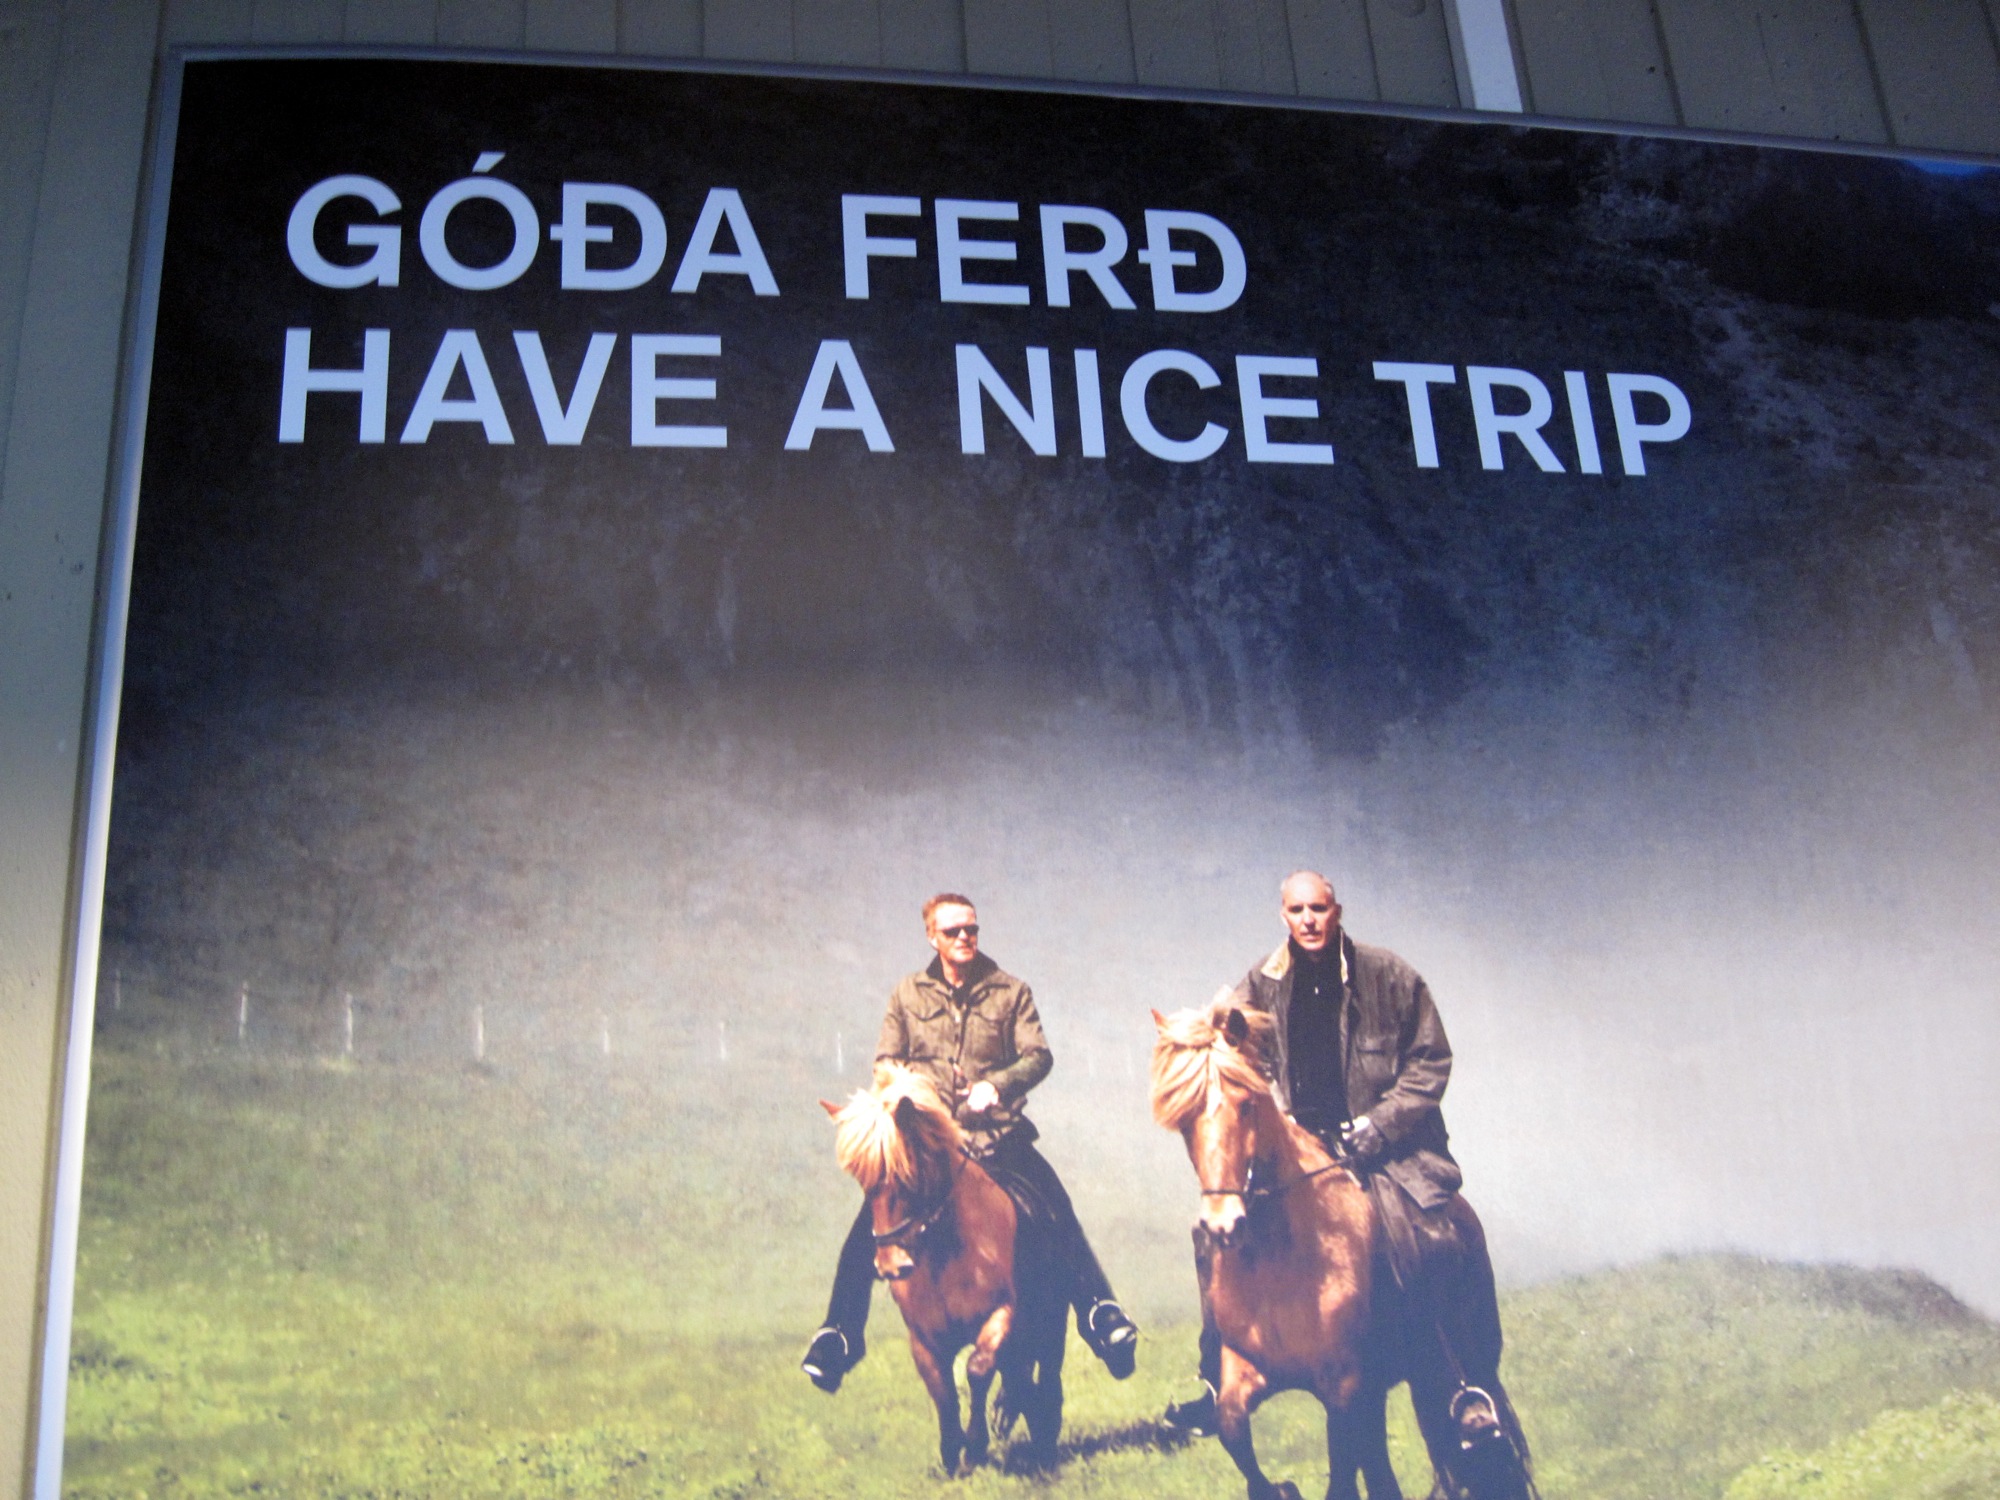
iceland, poster, 366photos, screenshot, album cover